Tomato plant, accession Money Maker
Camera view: tilt-top (135 deg); turntable rotation: 0 degrees
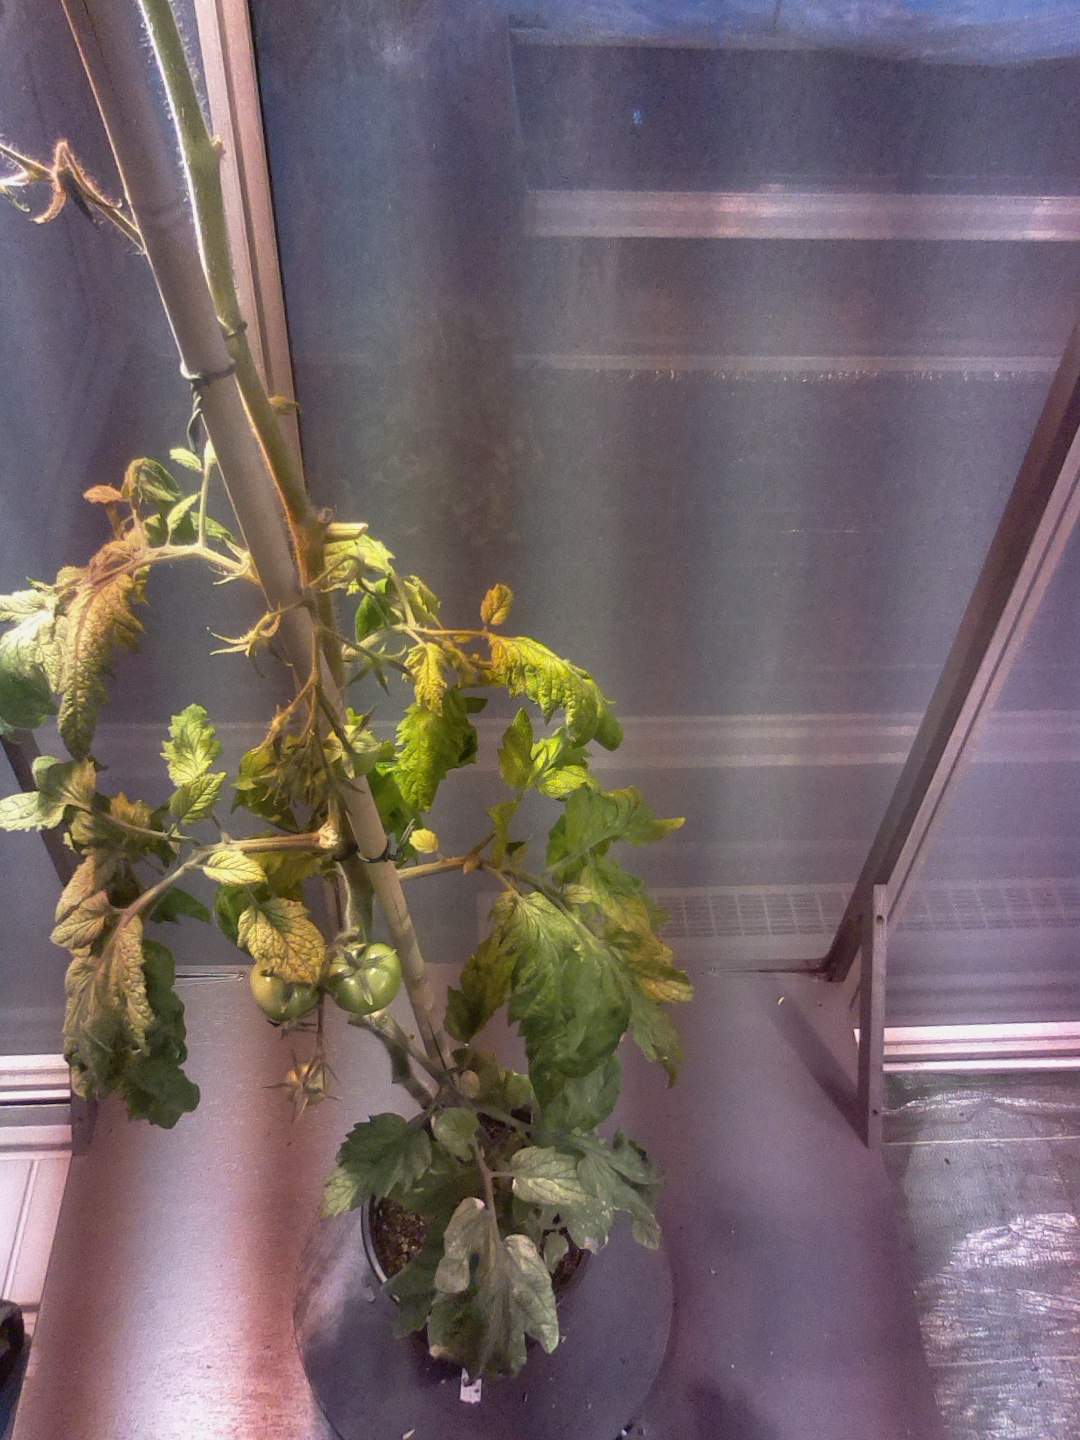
BBCH growth stage 76: 60%-70% of final fruit size